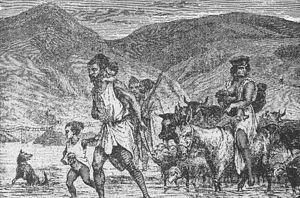
Les Berbères ou Amazighs sont les membres d’un groupe ethnique autochtone d'Afrique du Nord. Connus dans l'Antiquité sous le nom de Libyens, les Berbères ont porté différents noms durant l'histoire, tels que Mazices, Maures, Numides, Gétules, Garamantes et autres. Ils sont répartis dans une zone s'étendant de l'océan Atlantique à l'oasis de Siwa en Égypte, et de la mer Méditerranée au fleuve Niger en Afrique de l'Ouest. Historiquement, ils parlaient des langues berbères, classées dans la branche berbère de la famille afro-asiatique.